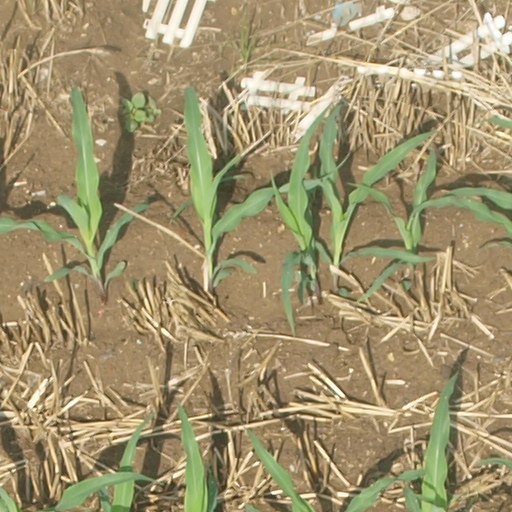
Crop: maize; corn